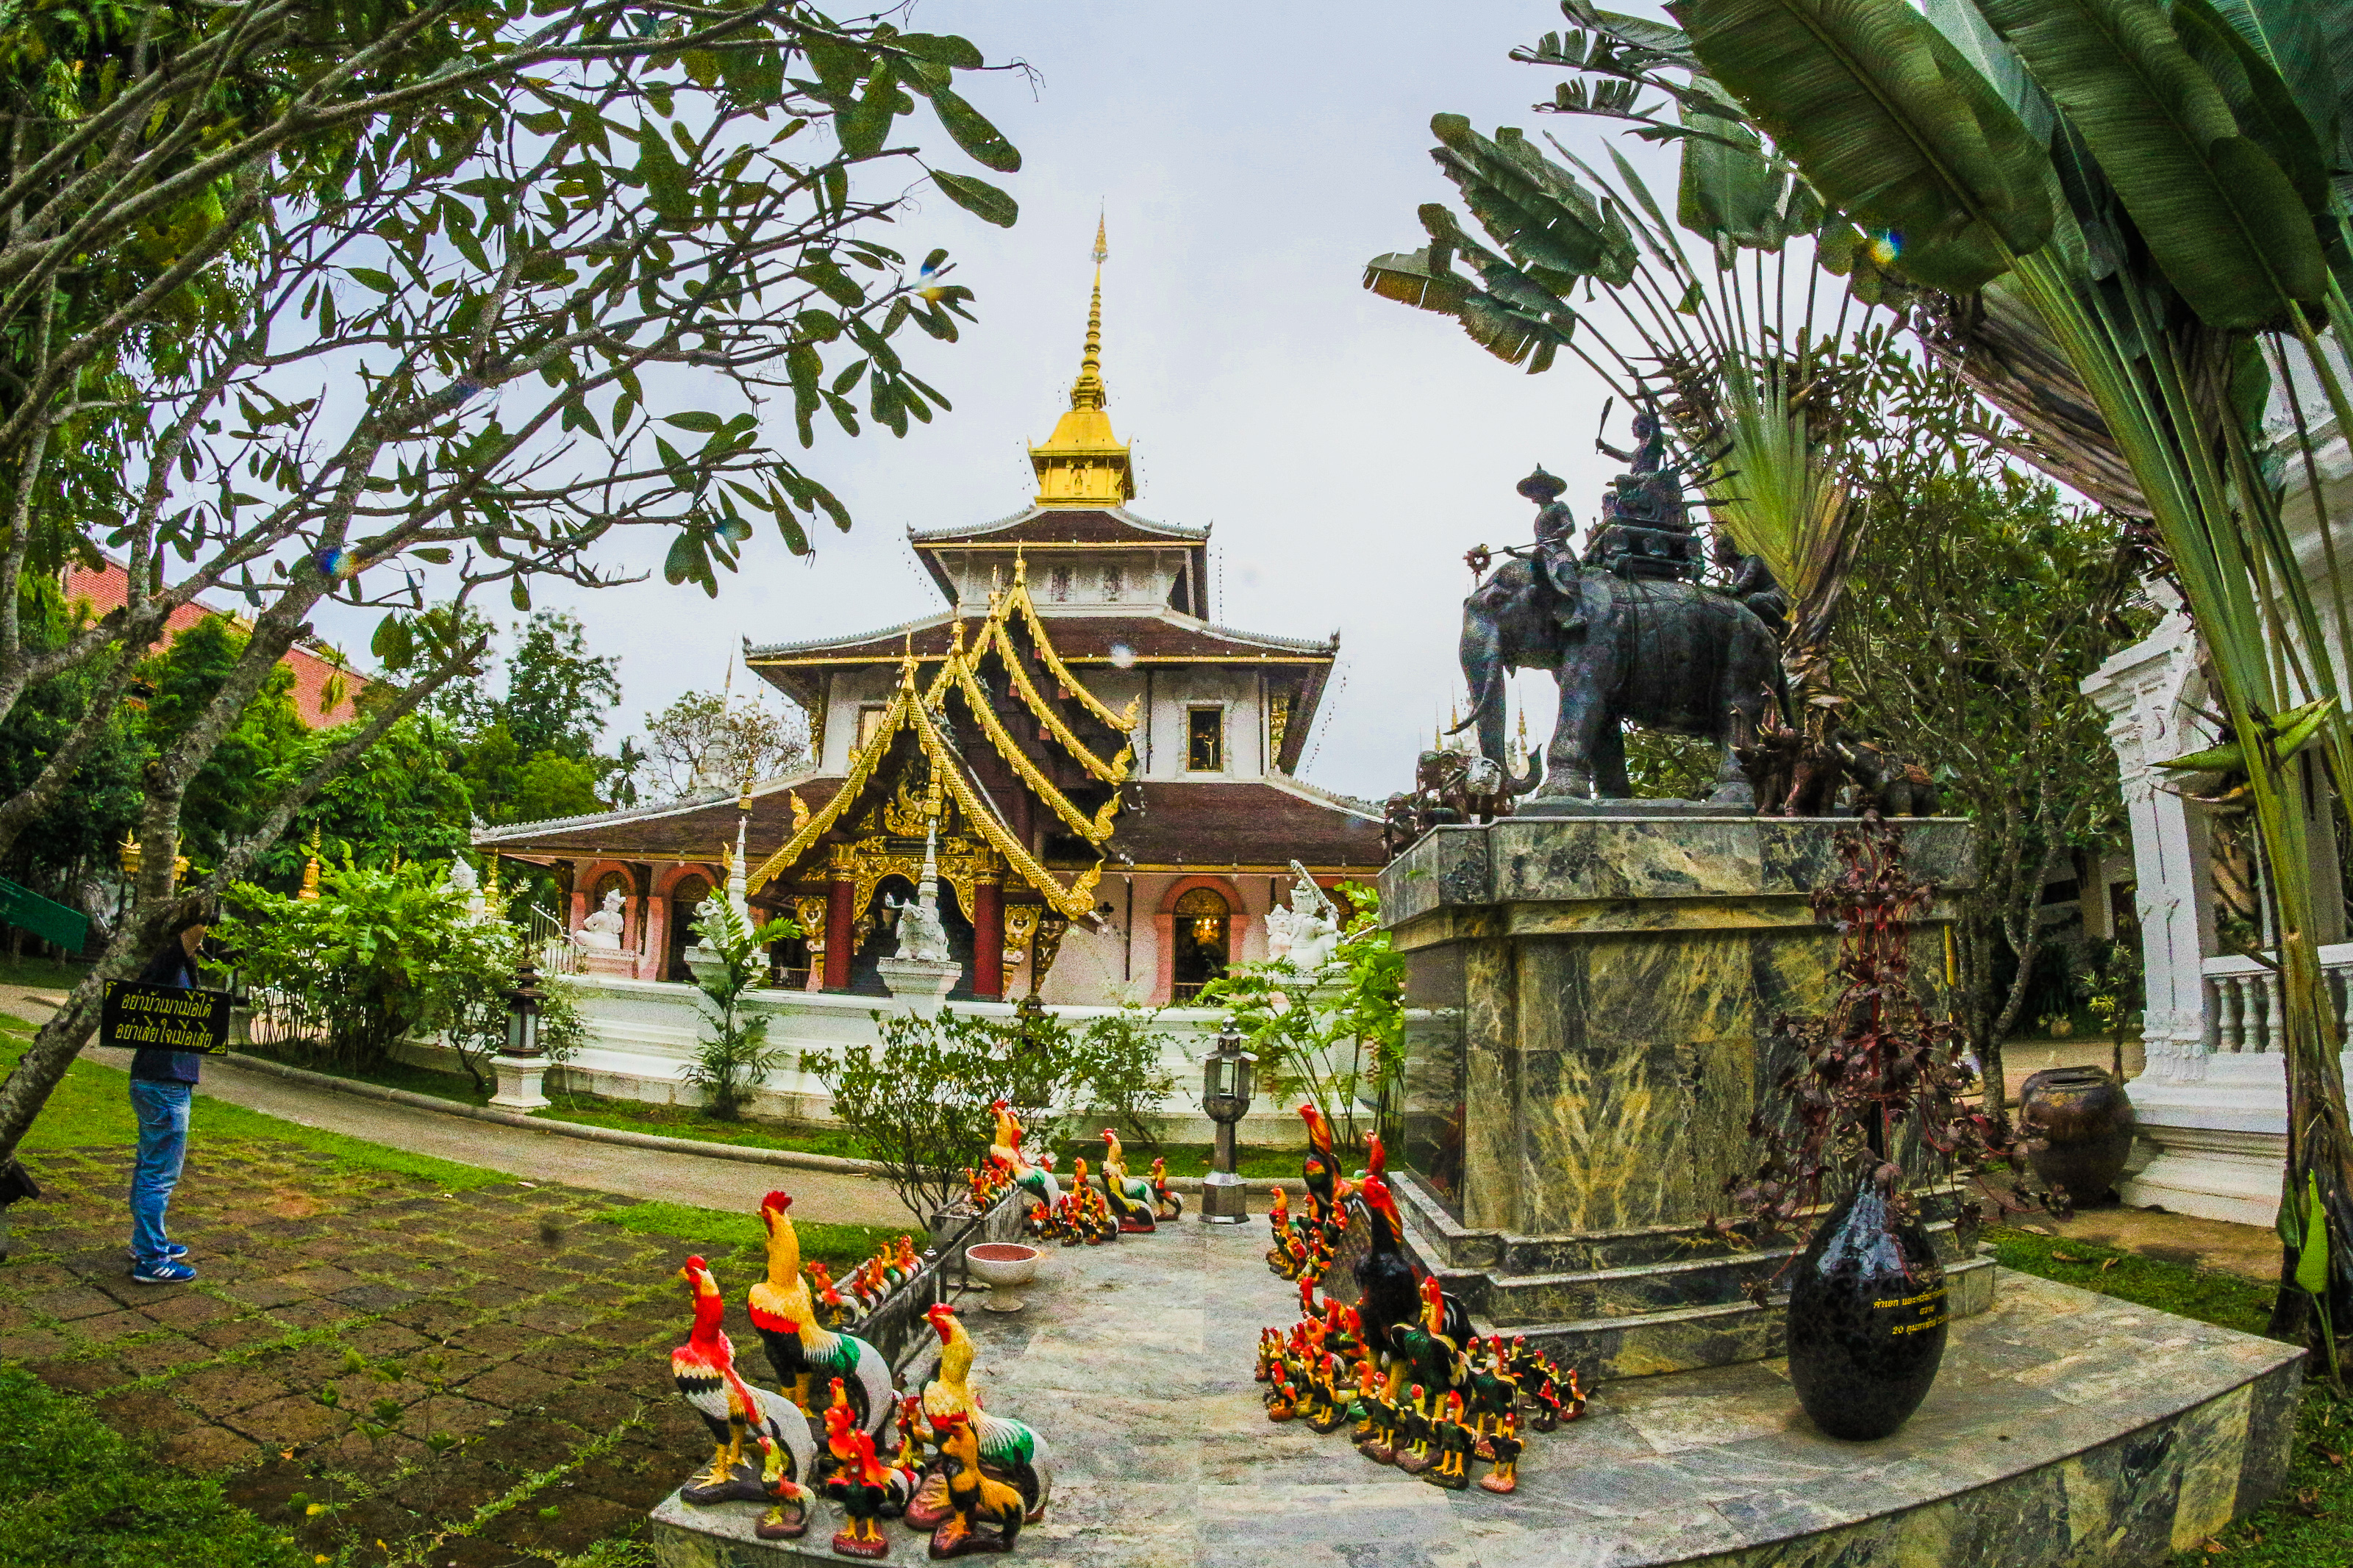
thailand, temple, buddhism, culture, travel, architecture, religion, asia, chiangmai, landmark, ancient, wat, traditional, thai, art, asian, tourism, buddha, buddhist, building, religious, beautiful, gold, statue, history, pagoda, background, chiang mai, sculpture, place of worship, botany, hindu temple, tree, sky, garden, shrine, leisure, tourist attraction, plant, botanical garden, vacation, palm tree